New Money (2017 film)

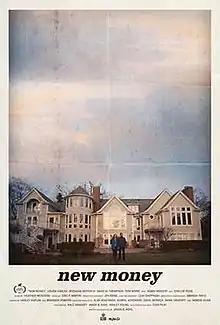
Theatrical release poster

New Money is an American crime drama film written and directed by Jason B. Kohl. It stars Louisa Krause, Robin Weigert, Brendan Sexton III and Chelcie Ross. The plot follows a pet store worker who kidnaps her estranged father after he cuts her out of his will. The film had its world premiere at the Tallinn Black Nights Film Festival, and won the audience award at the 2018 Indie Memphis Film Festival. The film was released on April 16, 2019 by Gravitas Ventures.